Virginia Earle

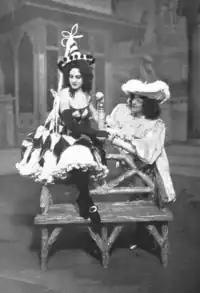
Earle as Percy (right) romances Mabelle Gilman's Laura Lee in "The Casino Girl"

She was identified with the Edwardian musical comedy productions of Augustin Daly for many years. Two of these musicals were "The Circus Girl" and "A Runaway Girl". Both Earle and James T. Powers signed contracts with George W. Lederer in July 1899. In 1900 she appeared in "The Belle of Bohemia" and a review from the same year described Earle as being without a rival "in the present stage of her artistic development." Specifically, he made mention of her acting in a revival of "The Belle of New York". In "The Casino Girl" she returned to the theater after an absence and depicted a young man named Percy. The setting of the play was Egypt, and it was performed at the Casino Theatre. One of the highlights was a duet between Earle and Mabelle Gilman. "The New Yorkers" with Earle and Daly was put on by the Herald Square Theatre in November 1901.